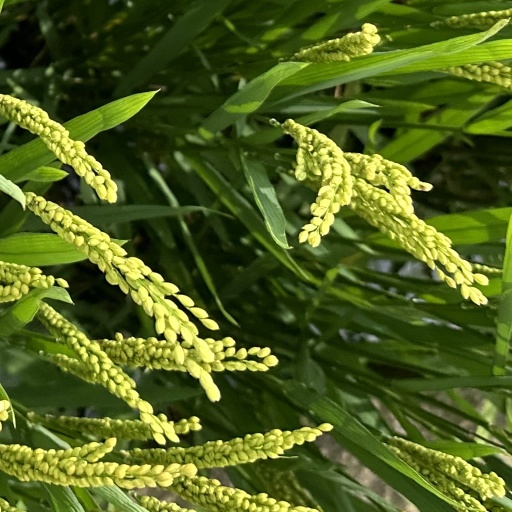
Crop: rice